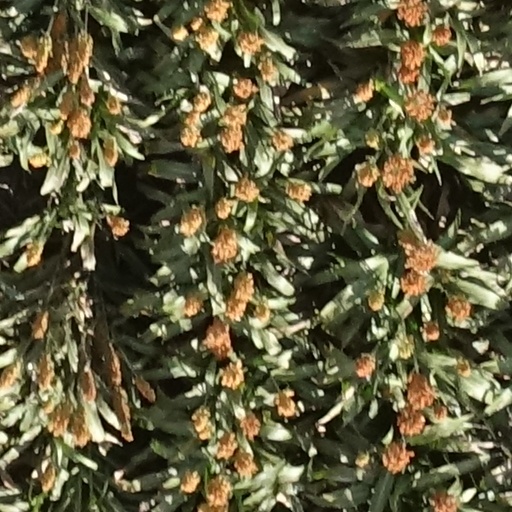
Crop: sorghum